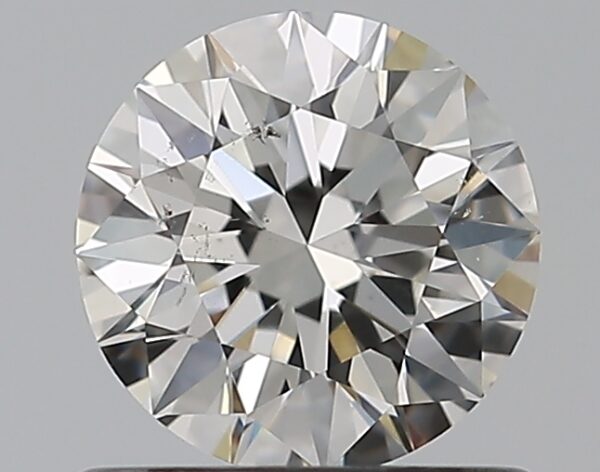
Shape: round
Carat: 0.72
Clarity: VS2
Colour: G
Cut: EX
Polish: EX
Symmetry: EX
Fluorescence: N
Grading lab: GIA
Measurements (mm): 5.71 x 5.74 x 3.57